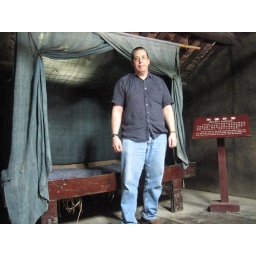
Zhu De's bedroom as a youth. It was on the second floor above his grandparents.